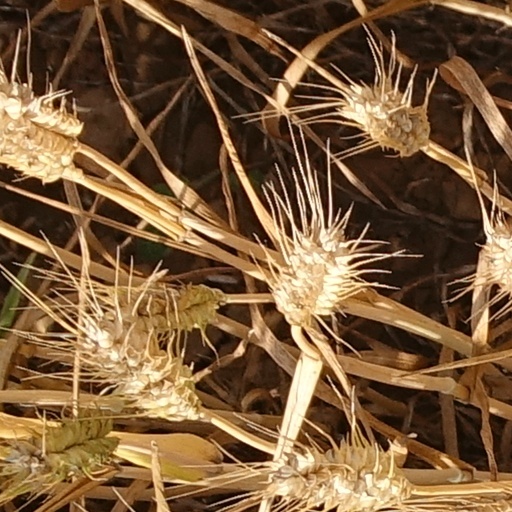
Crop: wheat